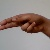
The image shows a hand gesture representing the letter 'H' in Indian Sign Language.